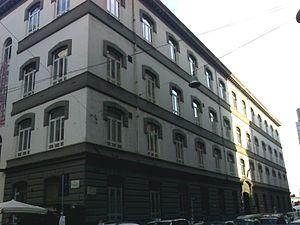
La via Mezzocannone est une rue de Naples qui relie la piazzetta Nilo et la piazza San Domenico Maggiore au Corso Umberto I, dans le quartier du Porto. Elle s'étend sur 450 mètres.